Bukovina

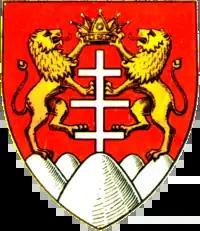
Coat of arms of interwar Suceava county in the Kingdom of Romania

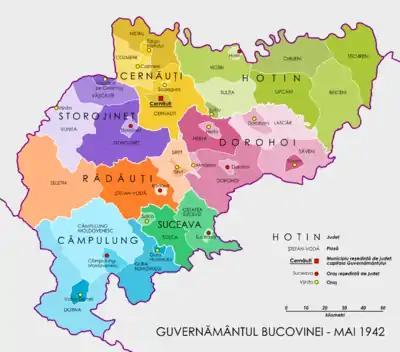
Administrative map of the Bukovina Governorate as of May 1942

Under Austrian rule, Bukovina remained ethnically mixed: Romanians were predominant in the south, Ukrainians (commonly referred to as Ruthenians in the Empire) in the north, with small numbers of Hungarian Székelys, Slovak, and Polish peasants, and Germans, Poles and Jews in the towns. The 1910 census counted 800,198 people, of which: Ruthenians 38.88%, Romanians 34.38%, Germans 21.24% (Jews 12.86% included), Polish people 4.55%, Hungarian people 1.31%, Slovaks 0.08%, Slovenes 0.02%, Italian people 0.02%, and a few Croats, Romani people, Serbs and Turkish people. While reading the statistics it should be mentioned that, due to "adverse economic conditions", some 50,000 Ukrainians left the region (mostly emigrating to North America) between 1891 and 1910, in the aforementioned migrations. Nonetheless, the percentage of Ukrainians has significantly grown since the end of the eighteenth century.